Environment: real
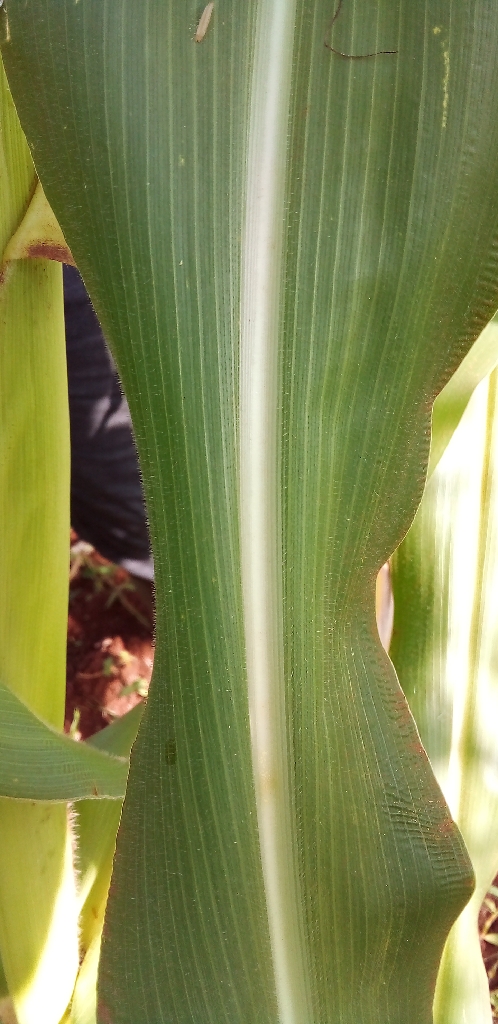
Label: healthy